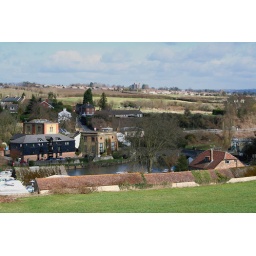
The river Medway has passed under the East Farleigh bridge for over 700 years